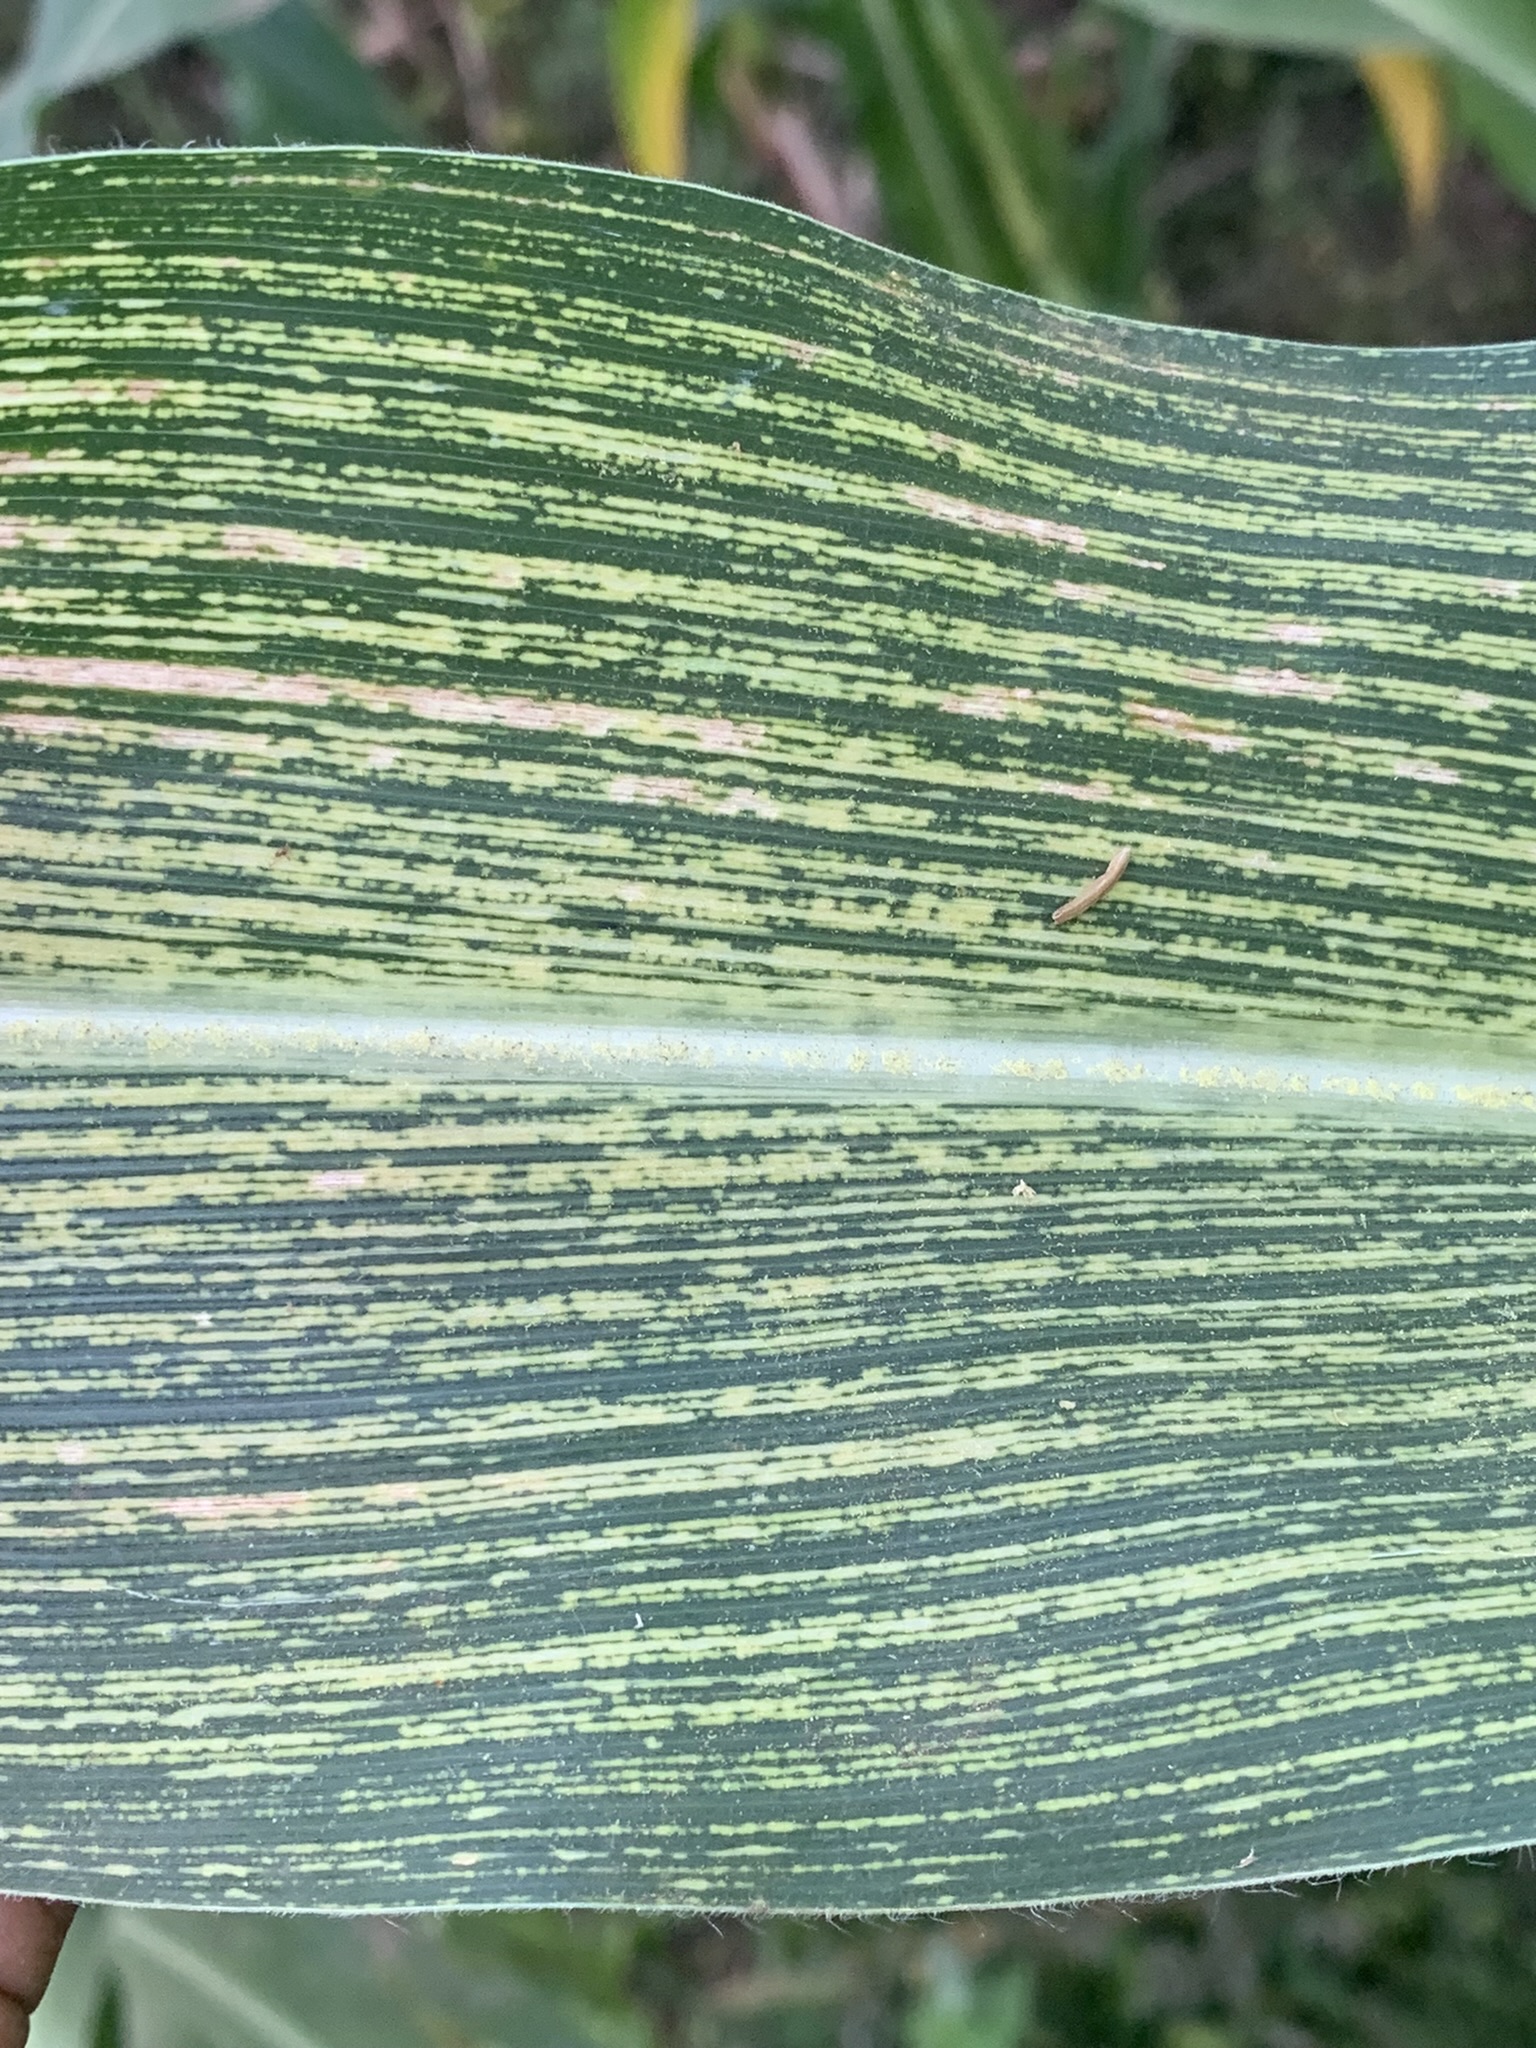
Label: MSV